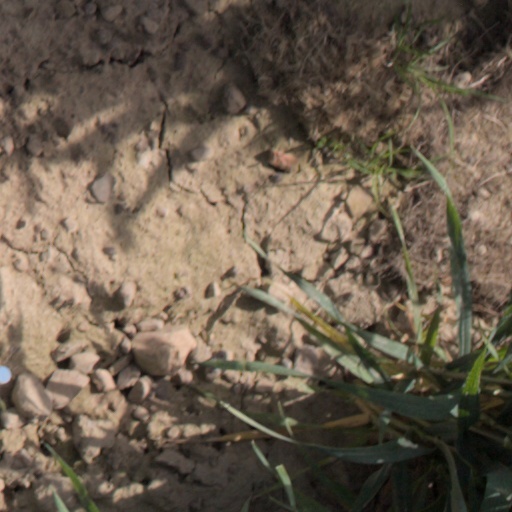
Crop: wheat